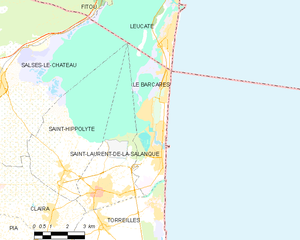
Carte des communes françaises
Le Barcarès est une commune française située dans le département des Pyrénées-Orientales, en région Occitanie.